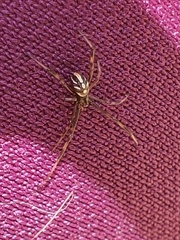
Species: Lactrodectus_hesperus